Pierre de Craon

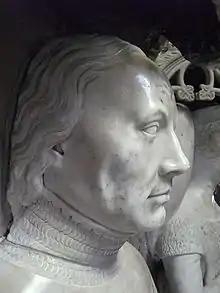
Olivier V de Clisson as depicted on his tomb, Basilique Notre Dame du Roncier, Josselin, Brittany, France

In 1391, Craon was abruptly expelled from the royal court in Paris for unknown reasons. He blamed Olivier V de Clisson, encouraged by de Clisson's enemy John IV, Duke of Brittany. After a period in Brittany, Craon returned to Paris in secret, planning to murder Clisson. He waylaid Clisson in a narrow street. Clisson's unarmed servants fled, but Clisson was saved from death by his chainmail coat, and was able to draw his sword and fend off his attackers. In the struggle, he fell from his horse and was knocked unconscious against the door of a baker's shop. Believing him dead, Craon fled Paris for Brittany.